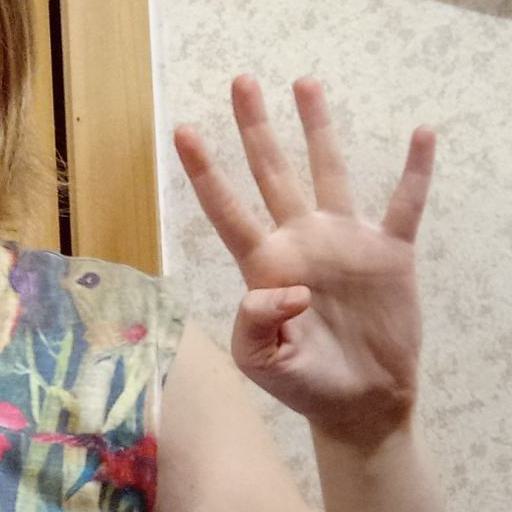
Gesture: four